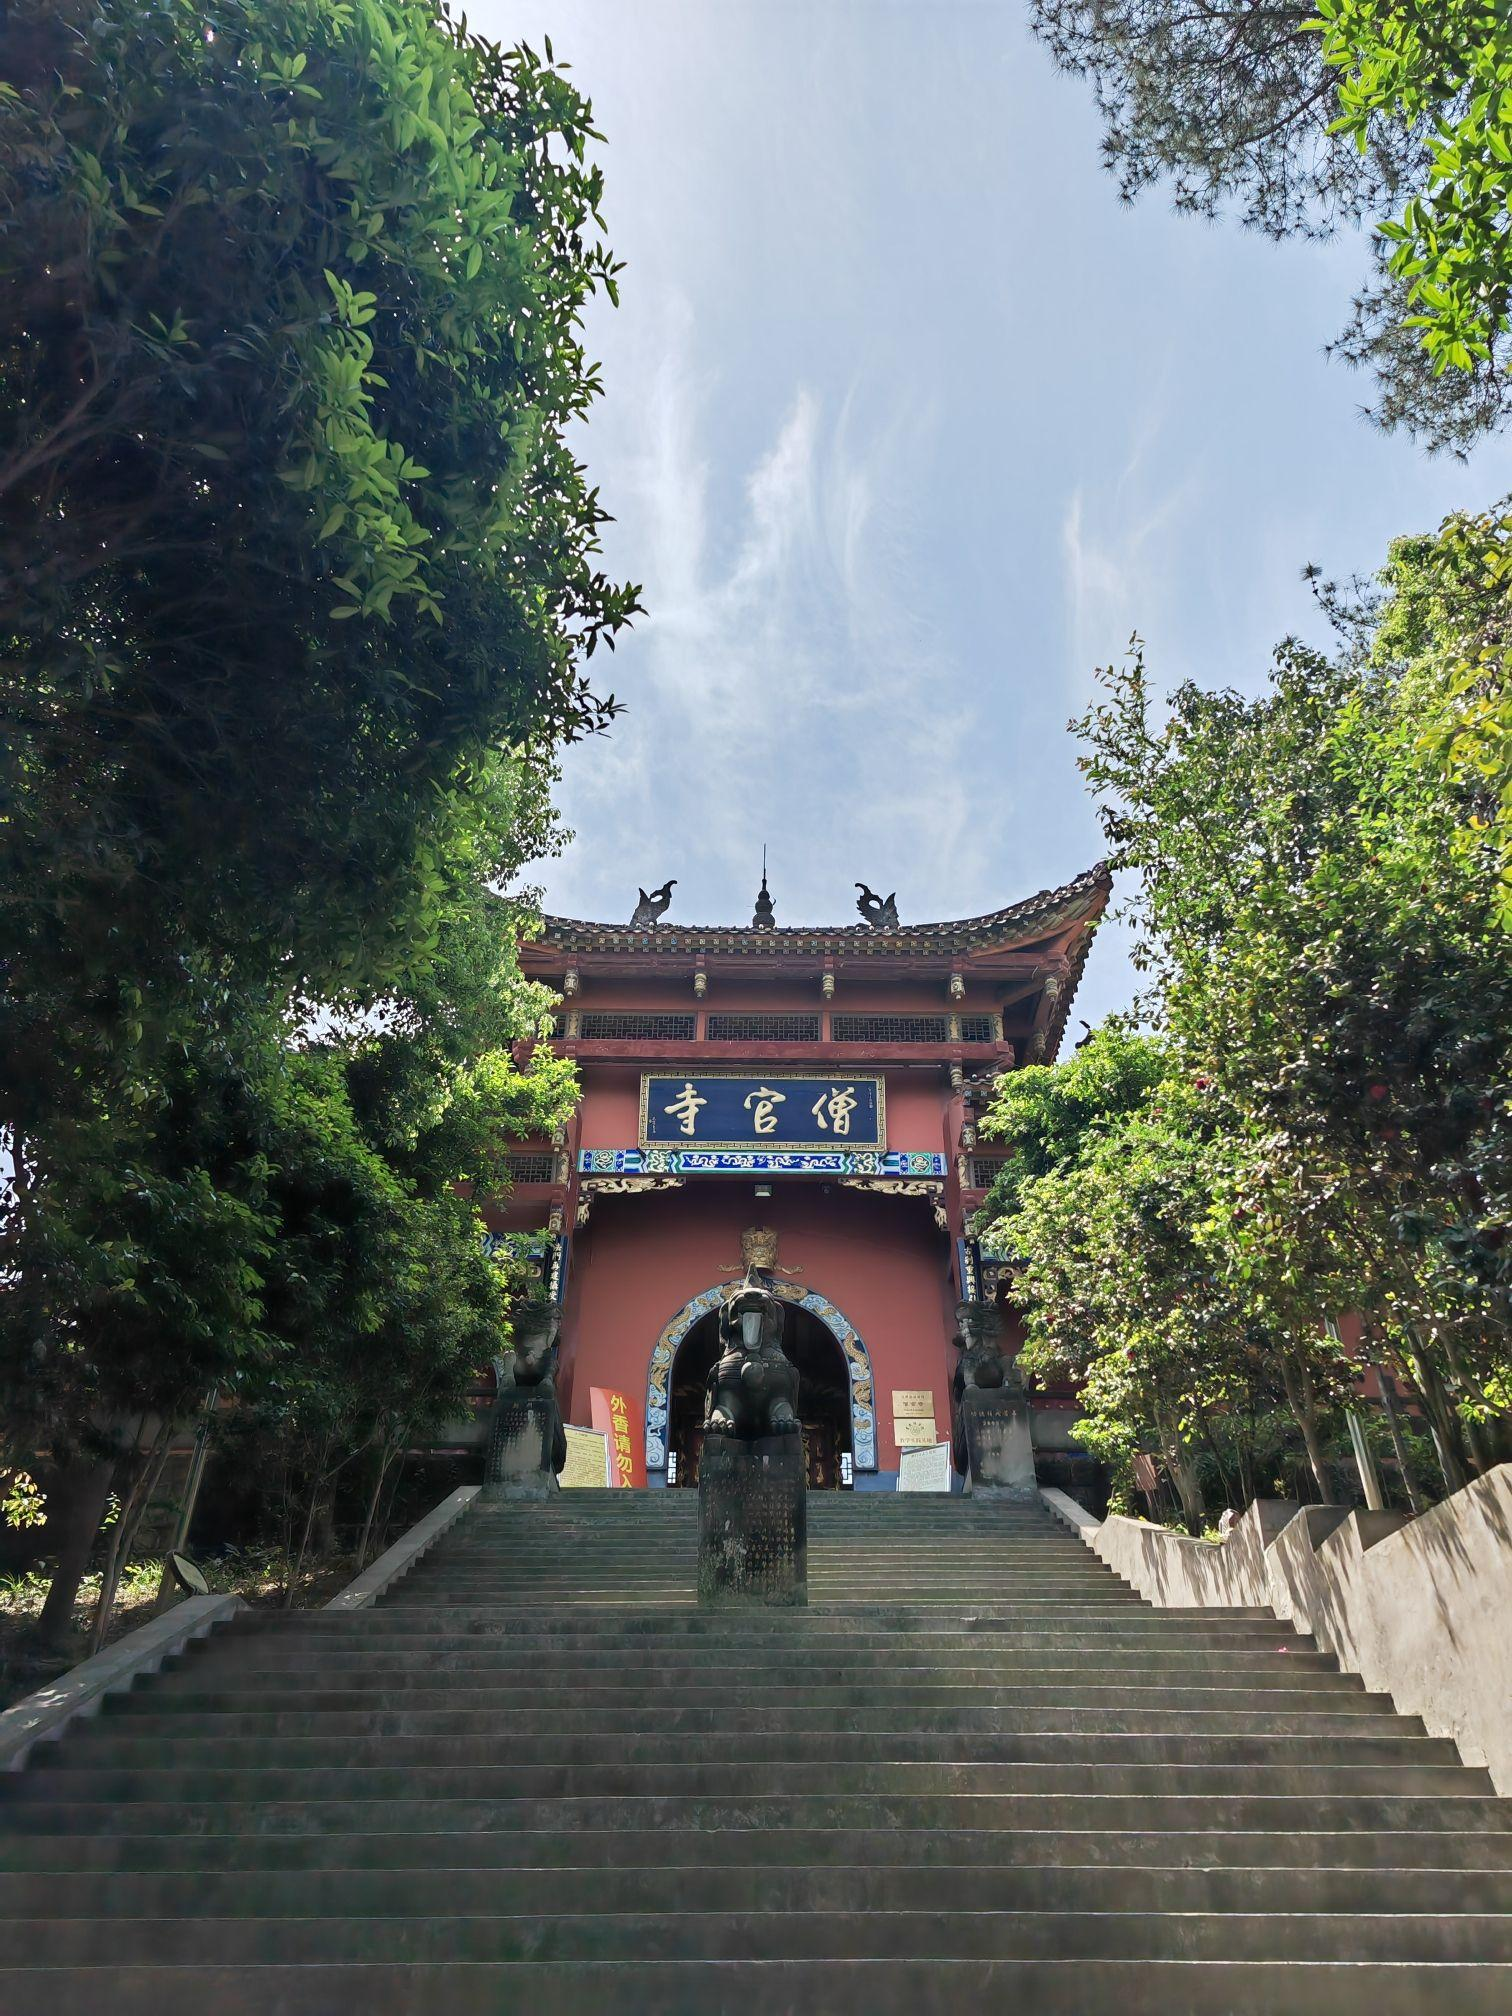
地标名称：重庆铁山坪森林公园-僧官寺
所在城市：重庆市·江北区